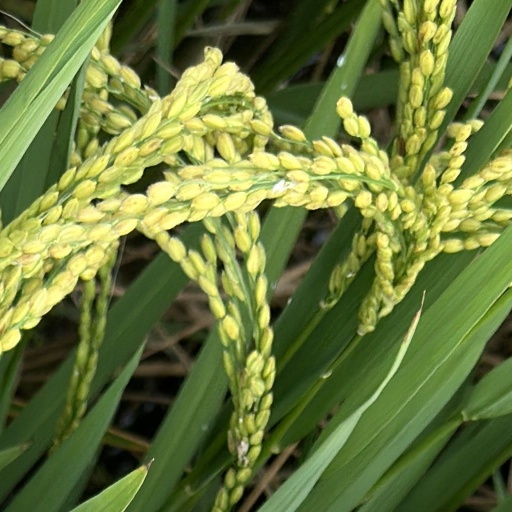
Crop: rice